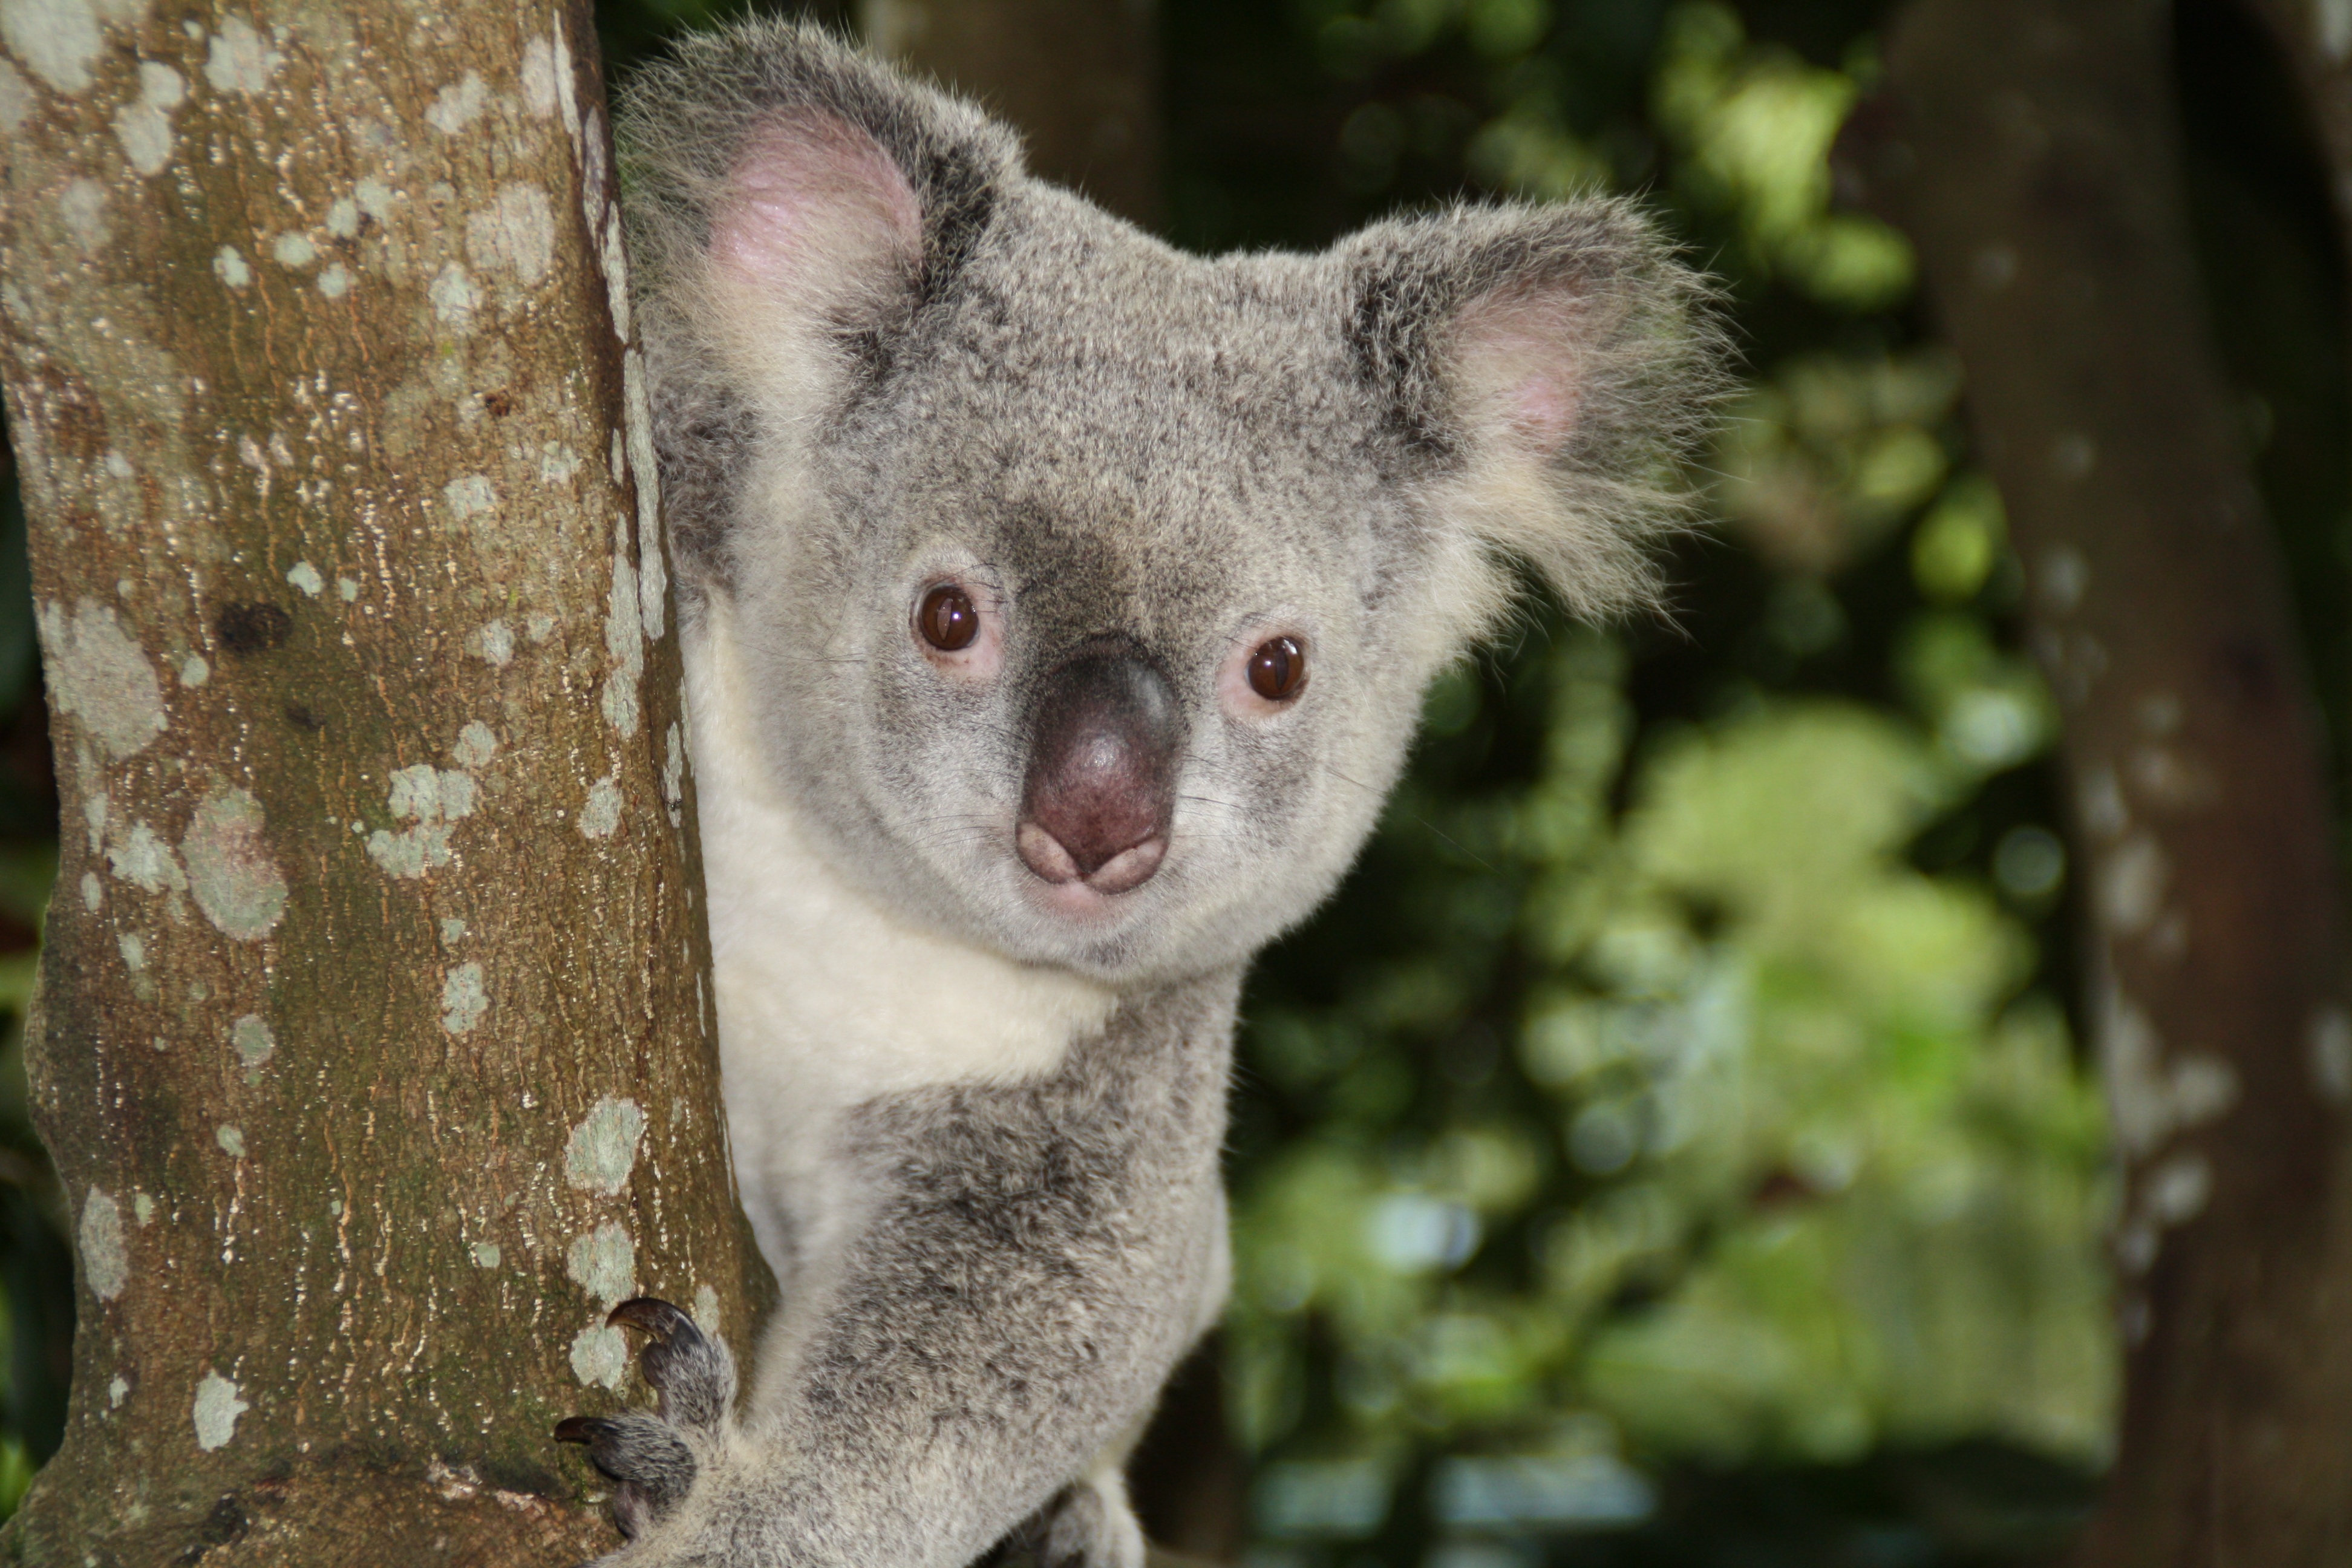
wildlife, zoo, mammal, possum, fauna, australia, vertebrate, koala, marsupial, koala bear